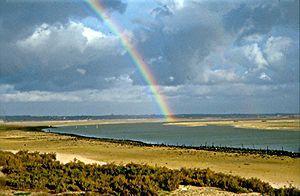
Marais salant Guérande Le-Croisic
Le réseau Natura 2000 rassemble des sites naturels ou semi-naturels de l'Union européenne ayant une grande valeur patrimoniale, par la faune et la flore exceptionnelles qu'ils contiennent.
Une zone spéciale de conservation est, en droit de l’Union européenne, un site naturel ou semi-naturel désigné par les États membres, qui présente un fort intérêt pour le patrimoine naturel exceptionnel qu'il abrite. Sur de tels sites, les états membres doivent prendre les mesures qui leur paraissent appropriées pour conserver le patrimoine naturel du site en bon état.